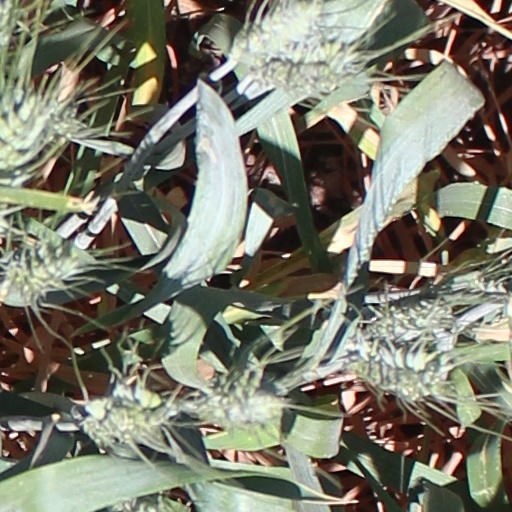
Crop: wheat